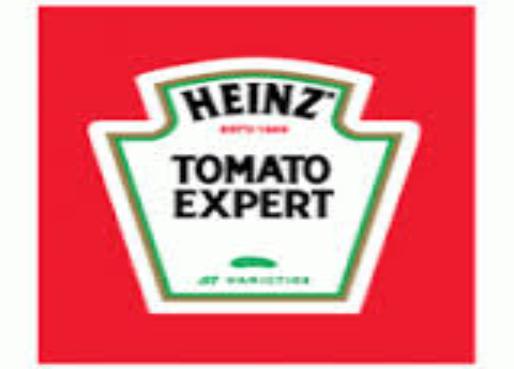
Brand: Heinz Tomato Ketchup
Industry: Food